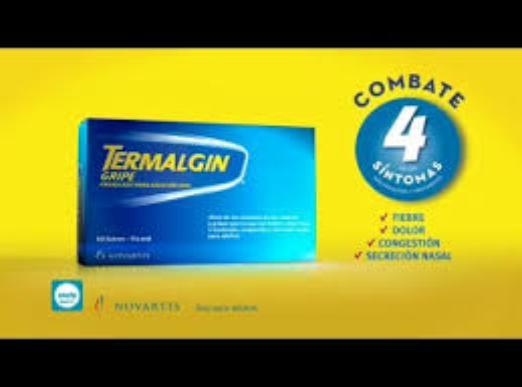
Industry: Medical